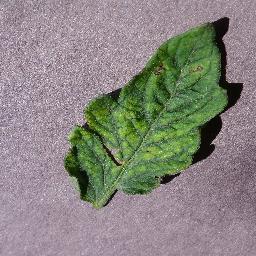
Label: Tomato___Tomato_mosaic_virus